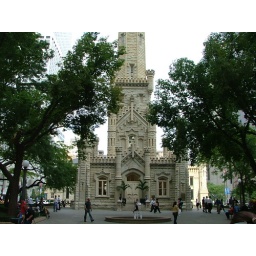
water towel in Chicago